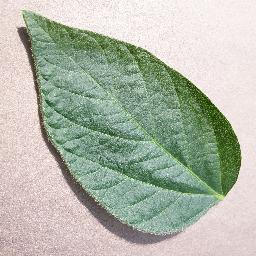
Label: Soybean___healthy